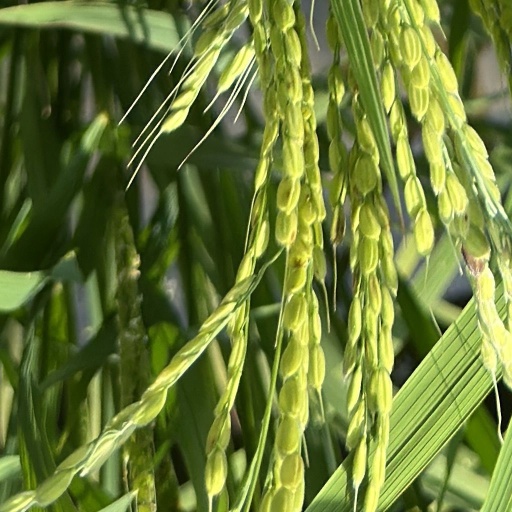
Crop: rice